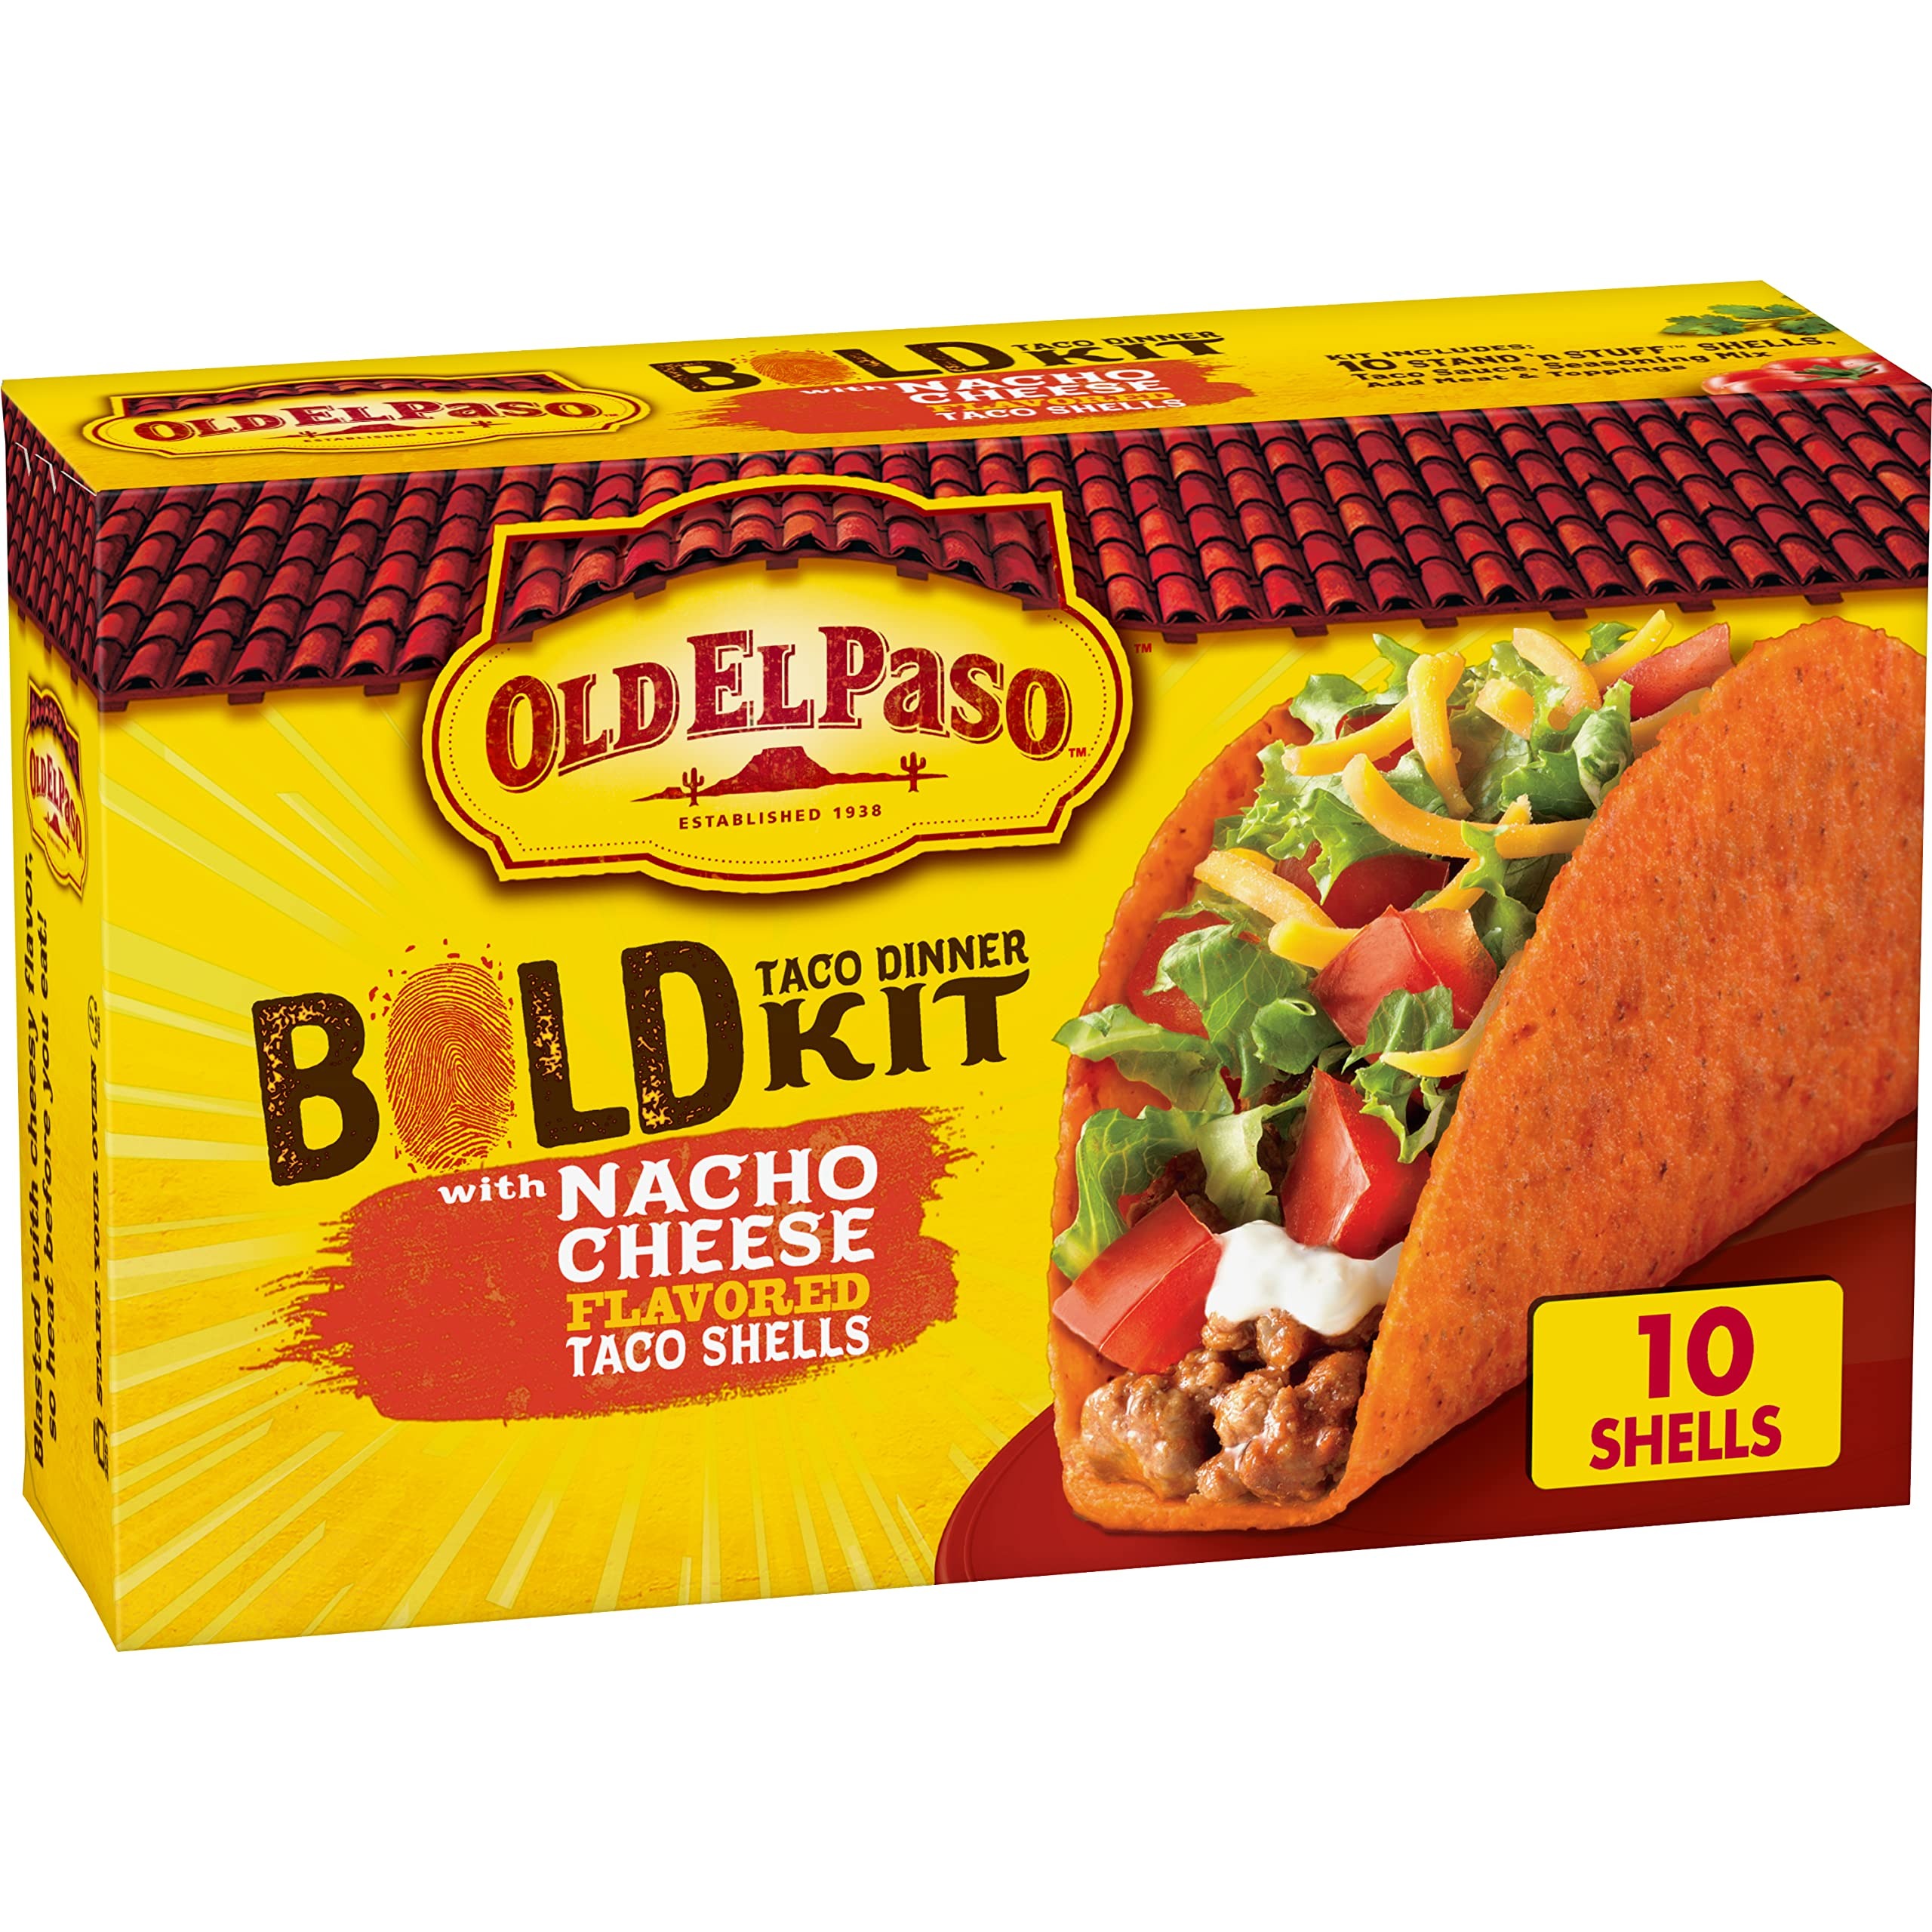
Item Name: Old El Paso Stand 'N Stuff Bold Nacho Cheese Flavored Taco Dinner Kit, 9.5 oz
Bullet Point 1: TACO SHELLS: Dinner kit contains Stand 'N Stuff taco shells, taco sauce, and seasoning mix.
Bullet Point 2: MEXICAN STYLE ENTREES: Add your favorite ingredients to make delicious tacos in minutes.
Bullet Point 3: QUICK AND EASY: Ready in 20 minutes or less these kits are perfect for any busy night. Simply add your favorite ingredients to make delicious tacos in minutes.
Bullet Point 4: ENDLESS OPTIONS: Explore all our Old El Paso products for delicious Mexican meals.
Bullet Point 5: BOX CONTAINS: 10 taco shells, 9.5 oz
Value: 9.5
Unit: Ounce

Price: 3.48